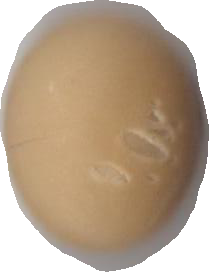
Variety: Anjasmoro